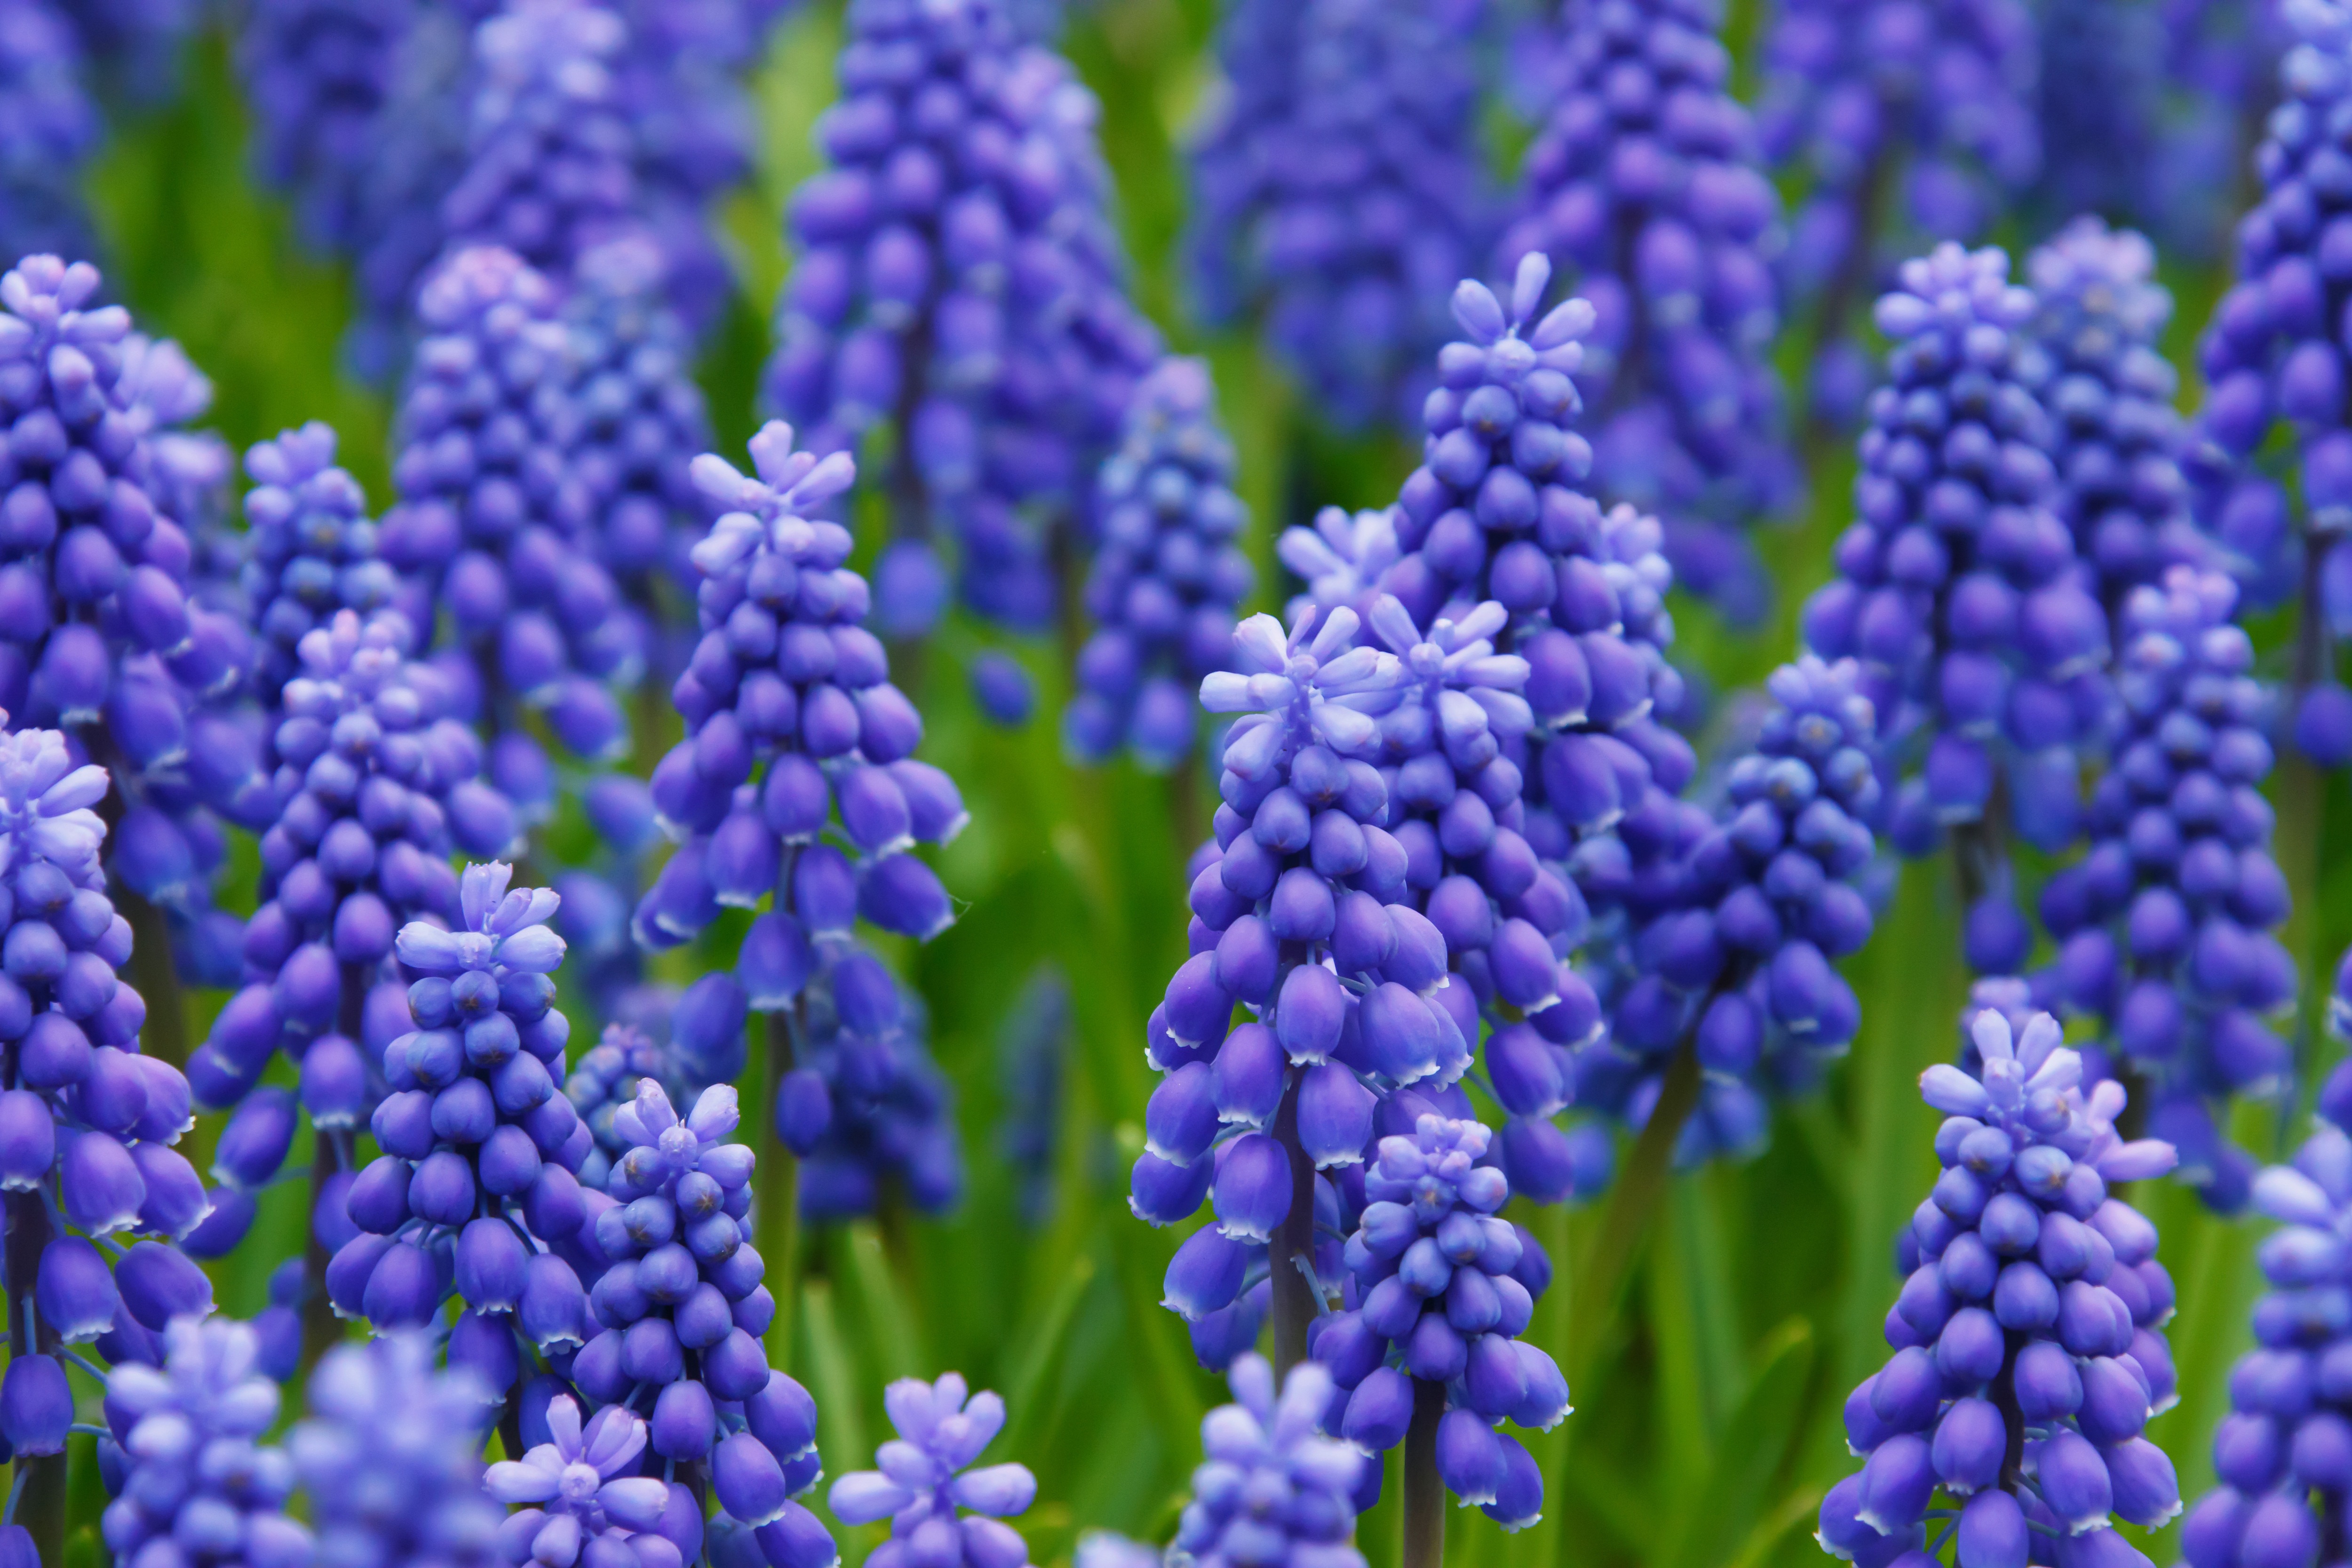
blossom, plant, flower, purple, bloom, green, fresh, botany, blue, colorful, garden, flowers, bed, muscari, bluebonnet, pretty, hyacinth, lupin, flowering plant, grape hyacinth, land plant, english lavender